British Rail Class 319

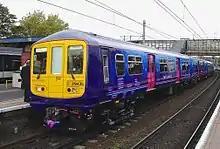
The first refurbished Class 319/4 for First Capital Connect was 319425, seen here at Bedford

With the first units entering service for Thameslink in 1988, Class 319s were a mainstay on the Thameslink network for almost three decades. In early 2015, the first batch of units were withdrawn from the network after being displaced by units.